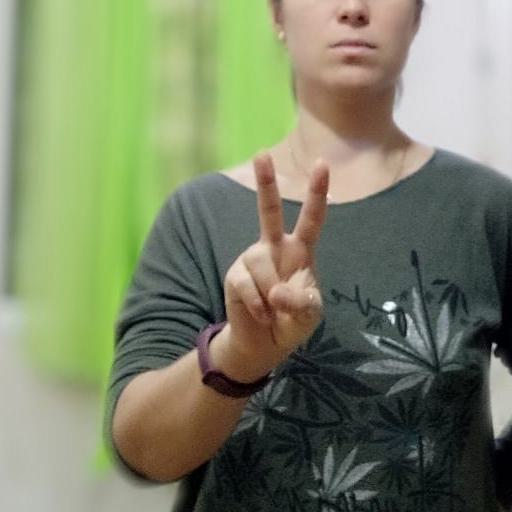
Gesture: peace